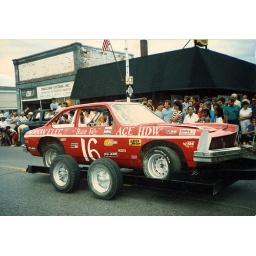
July 1985. My dad's four cylinder street stock race car in the Fourth of July parade in Onaway, MI.